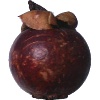
Label: mangostan